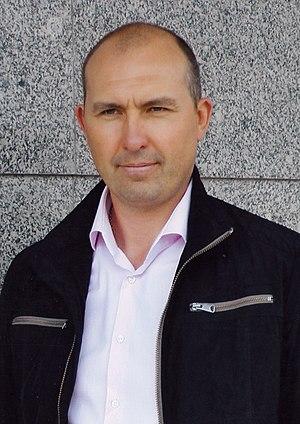
Sergey Verlin, né le 7 octobre 1974 à Voronej, est un kayakiste russe pratiquant la course en ligne.